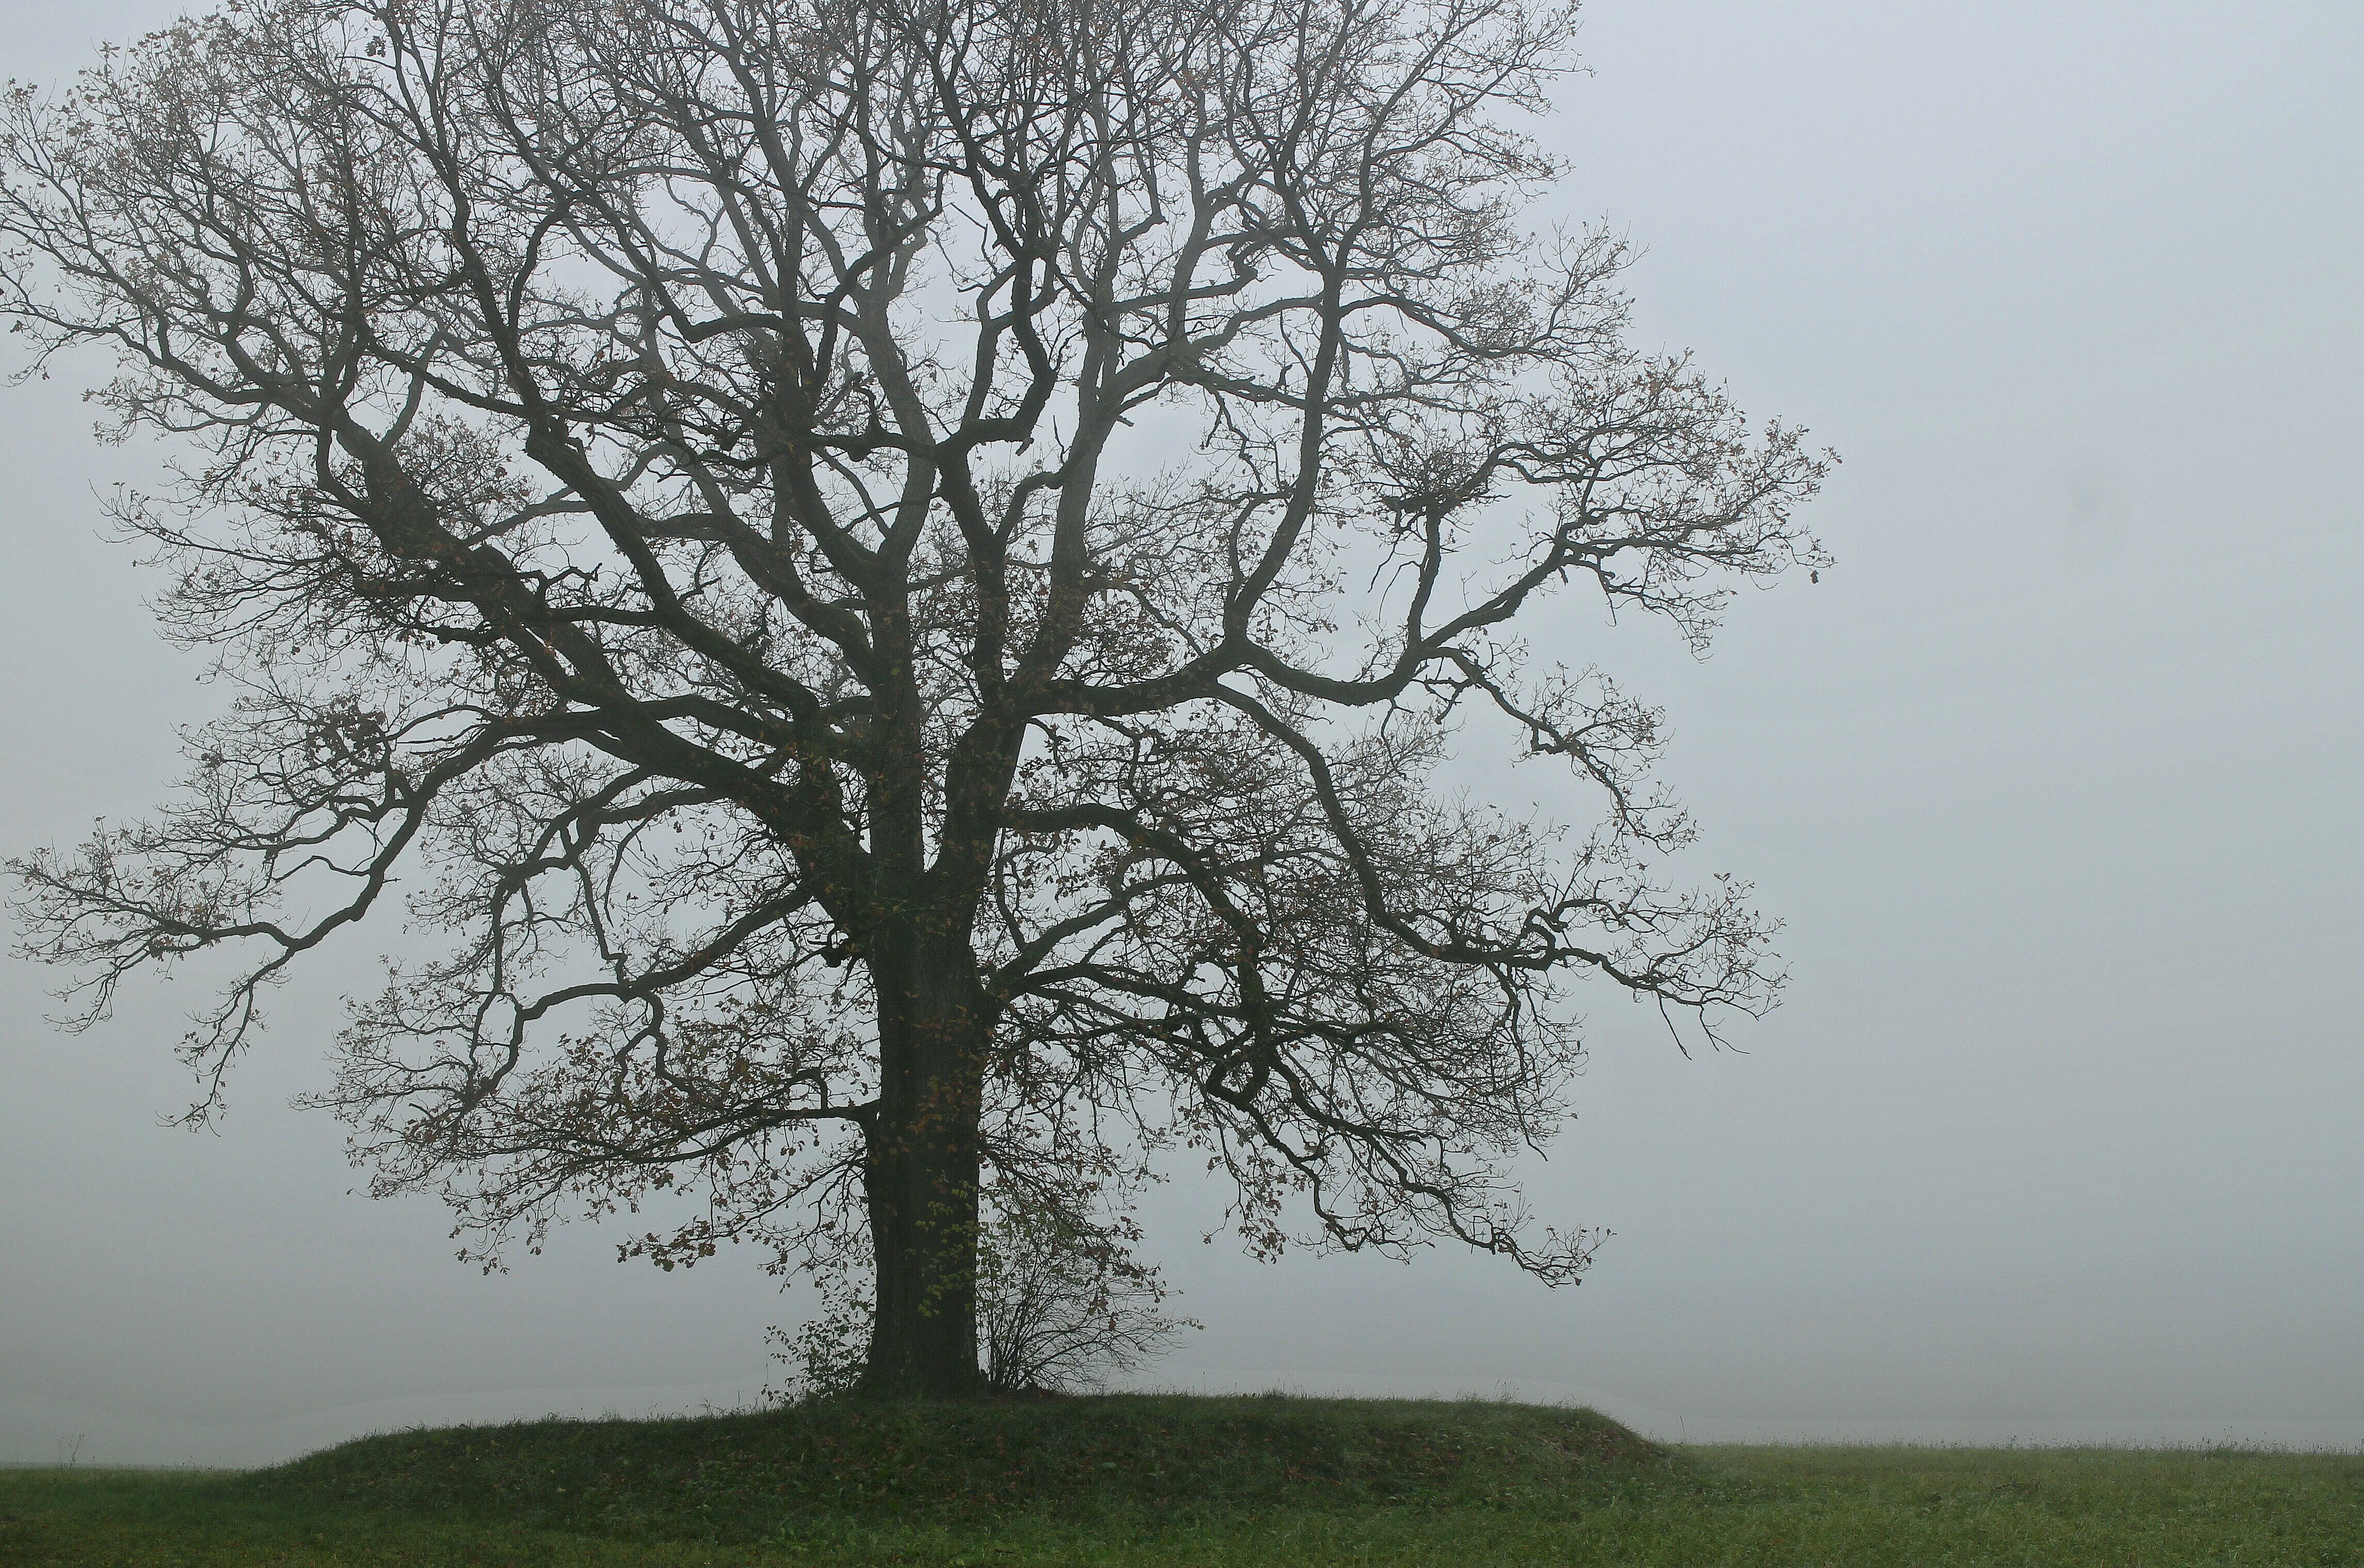
tree, branch, silhouette, light, plant, fog, mist, flower, weather, shadow, oak, ecosystem, flowering plant, atmospheric phenomenon, woody plant, land plant